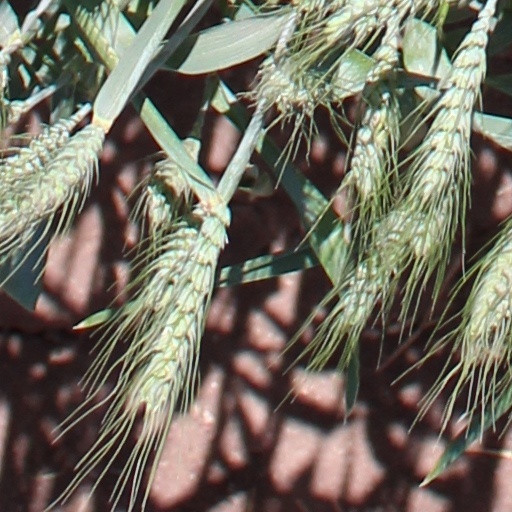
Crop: wheat